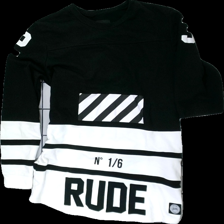
View: front
Type: Sweater
Category: Men
Brand: Not in the list
Brand text on label: sixth june
Colors: White, Black
Material: 80% cotton 20% polyester
Pattern: Other
Cut: Regular
Size: M
Season: All
Trend: none
Stains: Minor
Price range: <50
Recommended usage: Export
Comment: text print